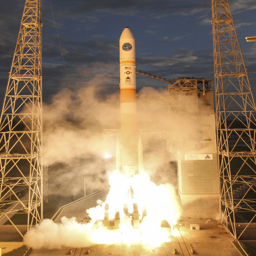
a rocket lifts off carrying the seventh satellite for armed force